Oliver Wilkes

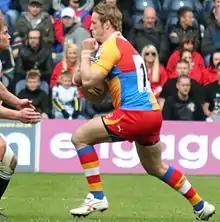
Wilkes in action for Harlequins Rugby League

He then moved to Harlequins RL, spending two years there before returning to Wakefield Trinity Wildcats.